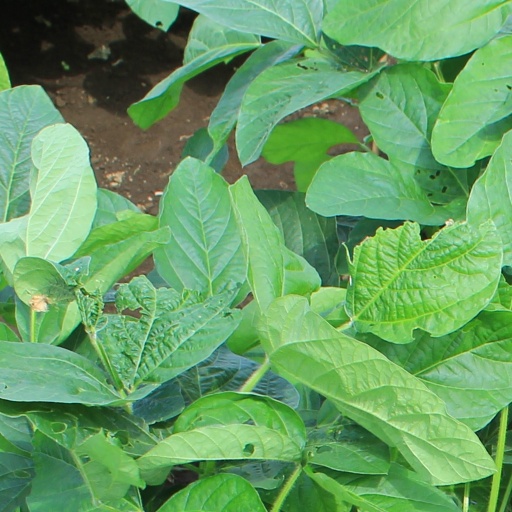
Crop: soybean